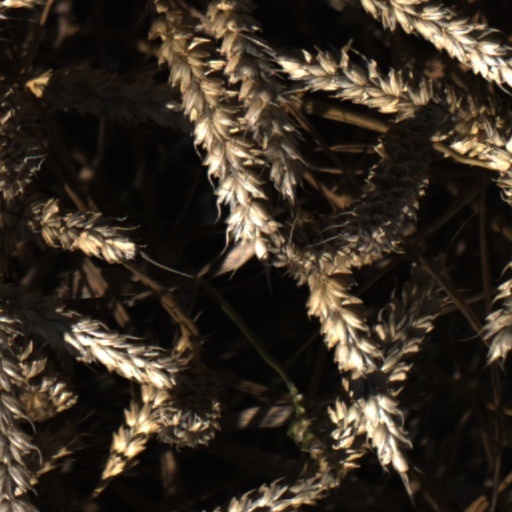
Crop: wheat